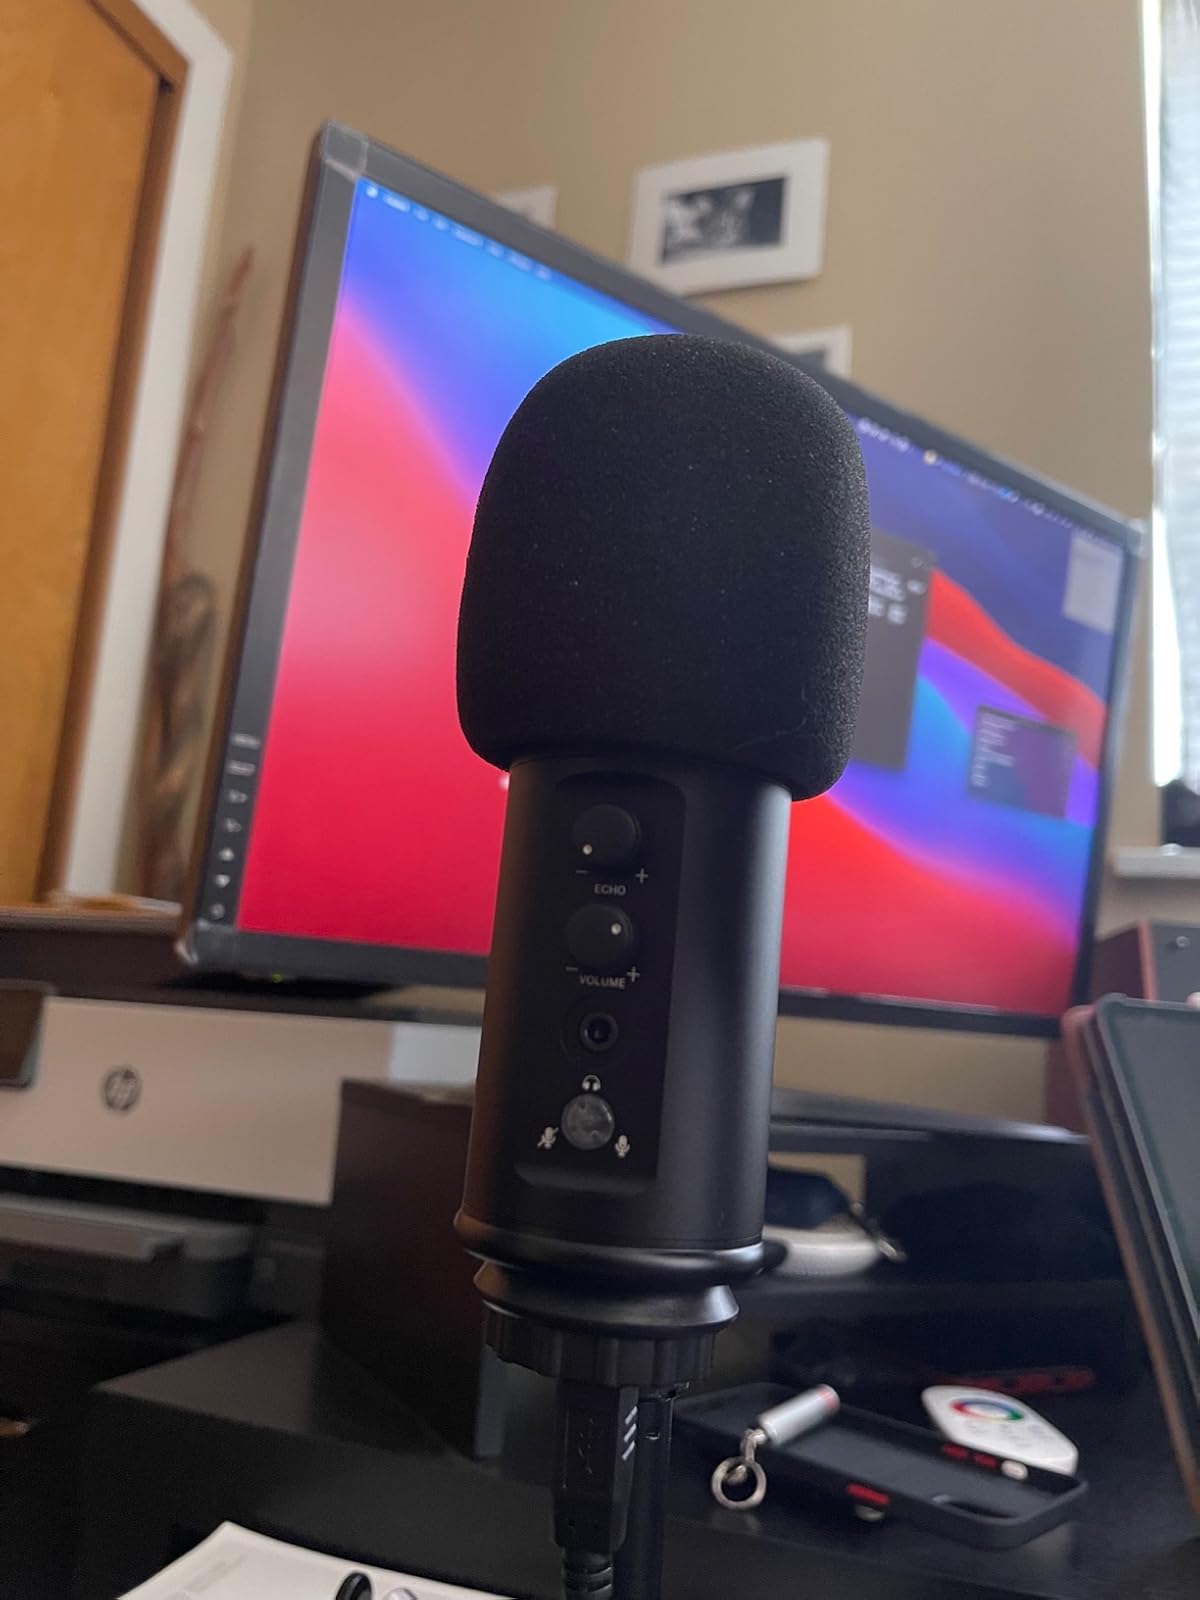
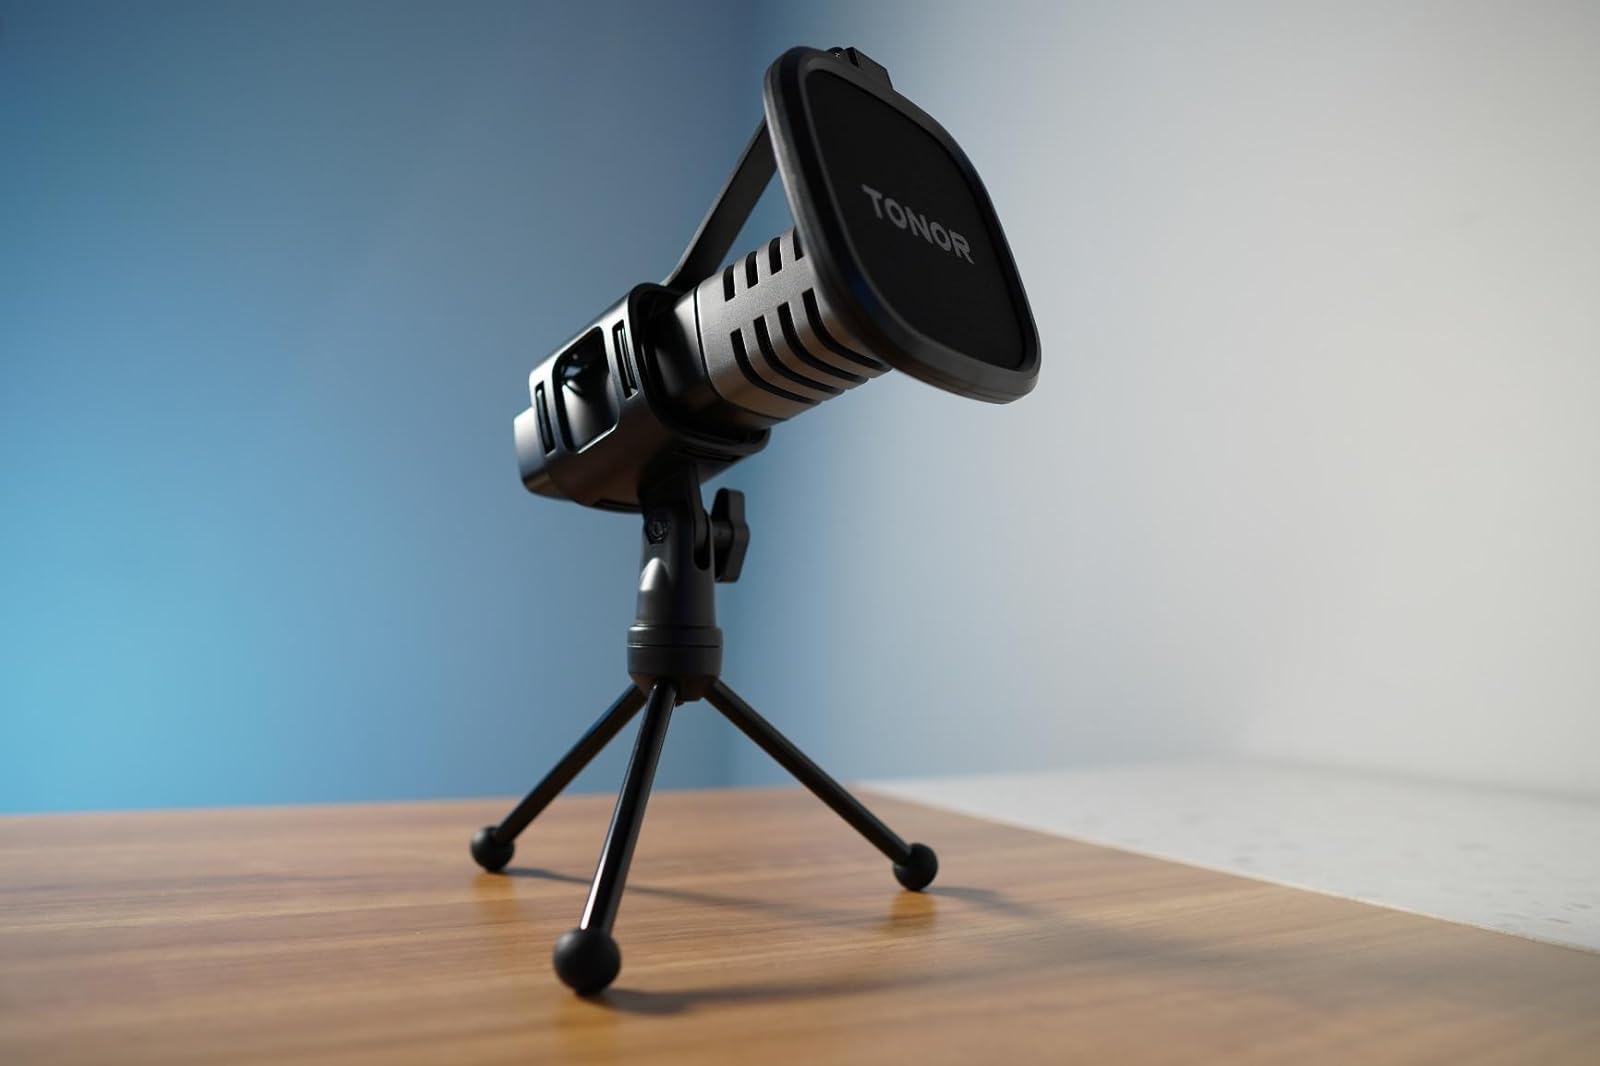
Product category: microphone
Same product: no